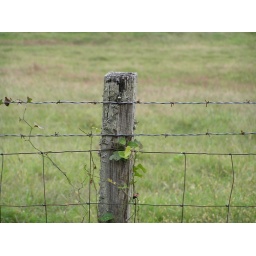
An old fence along the road near Lost Valley